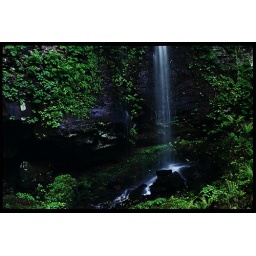
water in black